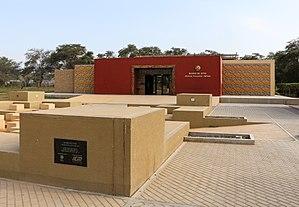
Musée du site de Huaca Rajada - Sipán, Pérou